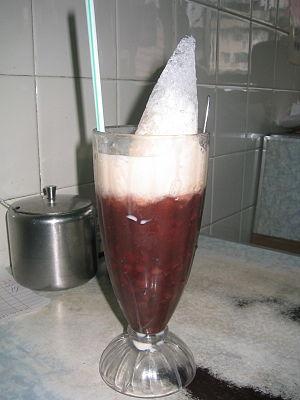
La red bean ice est une boisson de la cuisine hongkongaise, populaire en été et fréquemment servie dans les cha chaan tengs.